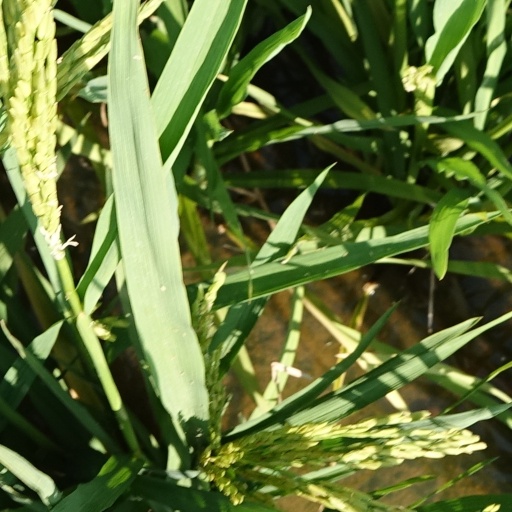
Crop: rice